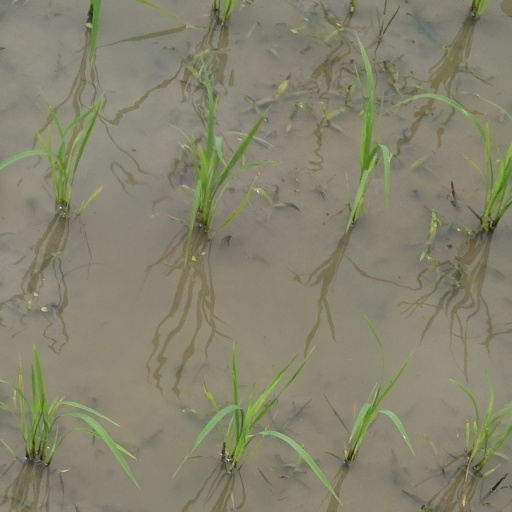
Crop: rice